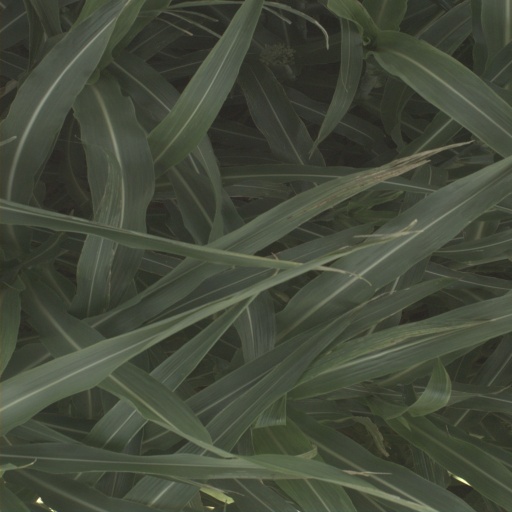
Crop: sorghum